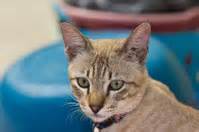
Label: gatto